Józef Piłsudski's cult of personality

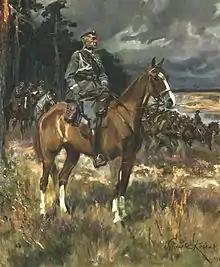
"Piłsudski on Horseback", astride Kasztanka, an iconic painting by Wojciech Kossak

A cult of personality developed around the figure of Józef Piłsudski, a Polish military commander and politician, in the interwar period and has continued ever since despite his death in 1935. At first, it was propagated by the Polish state's propaganda, describing Piłsudski as a masterful strategist and political visionary. It survived decades of repression during the communist rule of Poland. In modern Poland, Piłsudski is recognized as an important and a largely positive figure in Polish history.